Military reserve force

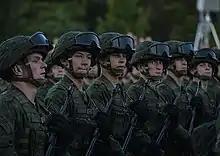
Territorial Defense Troops of Belarus

A military reserve force is a military organization whose members (reservists) have military and civilian occupations. They are not normally kept under arms, and their main role is to be available when their military requires additional manpower. Reserve forces are generally considered part of a permanent standing body of armed forces, and allow a nation to reduce its peacetime military expenditures and maintain a force prepared for war. During peacetime, reservists typically serve part-time alongside a civilian job, although most reserve forces have a significant permanent full-time component as well. Reservists may be deployed for weeks or months-long missions during peacetime to support specific operations. During wartime, reservists may be kept in service for months or years at a time, although typically not for as long as active duty soldiers.